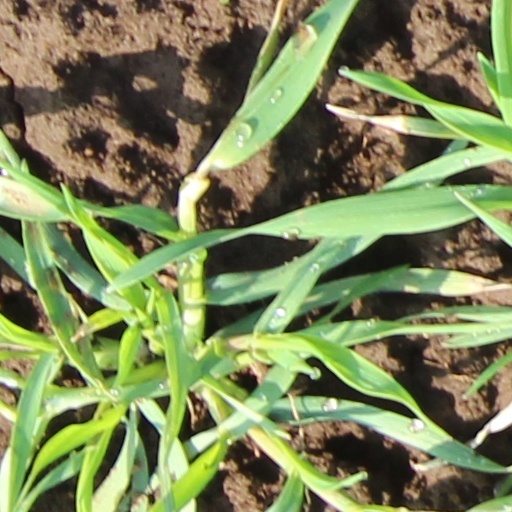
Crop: wheat